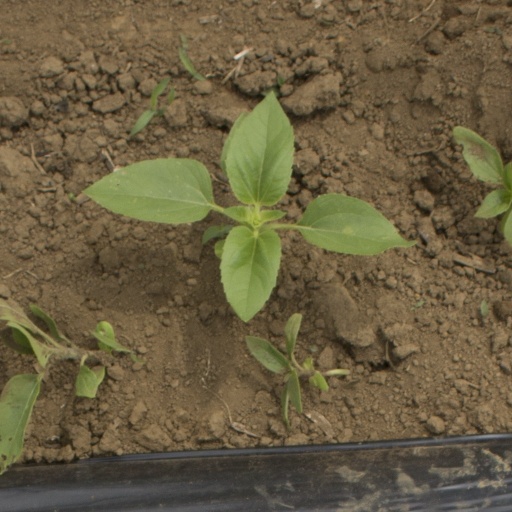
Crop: Jerusalem artichoke